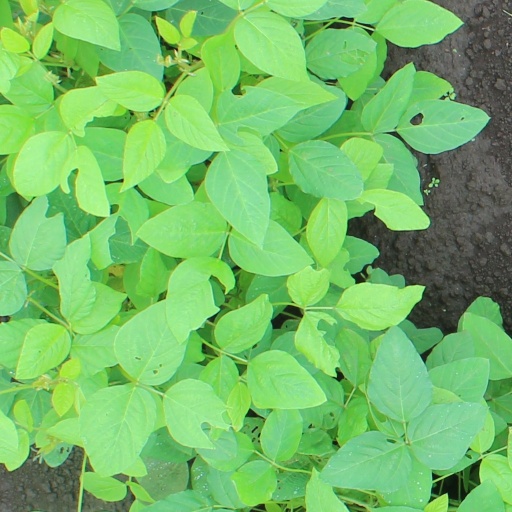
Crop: soybean